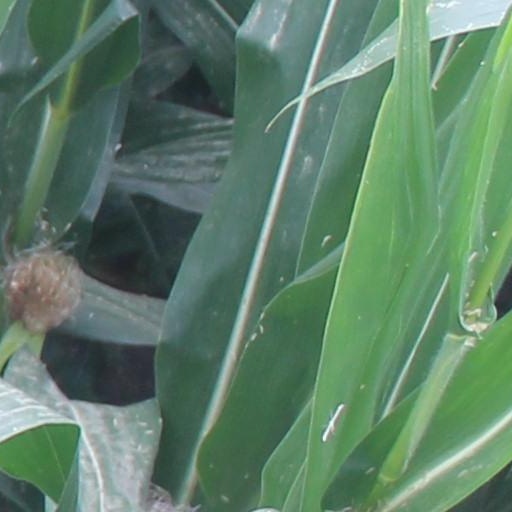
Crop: maize; corn